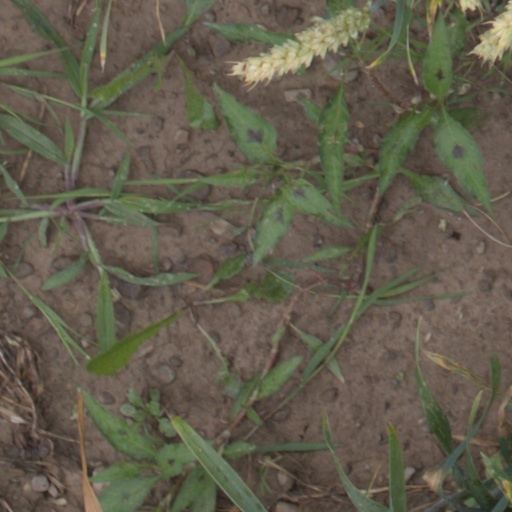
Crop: wheat